Sky position (RA, Dec in degrees): 347.915, 0.443
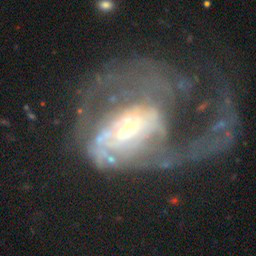
Galaxy morphology: Disturbed Galaxies